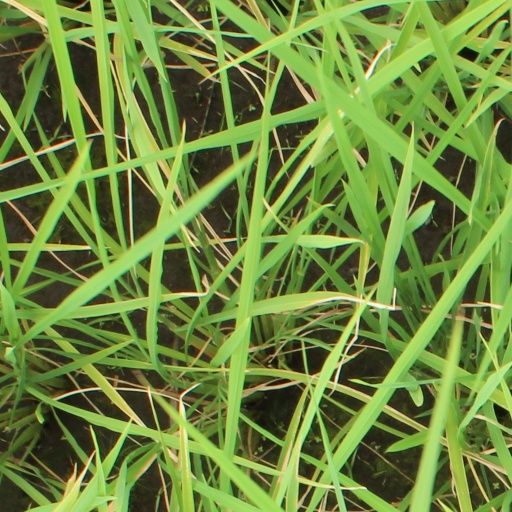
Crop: rice